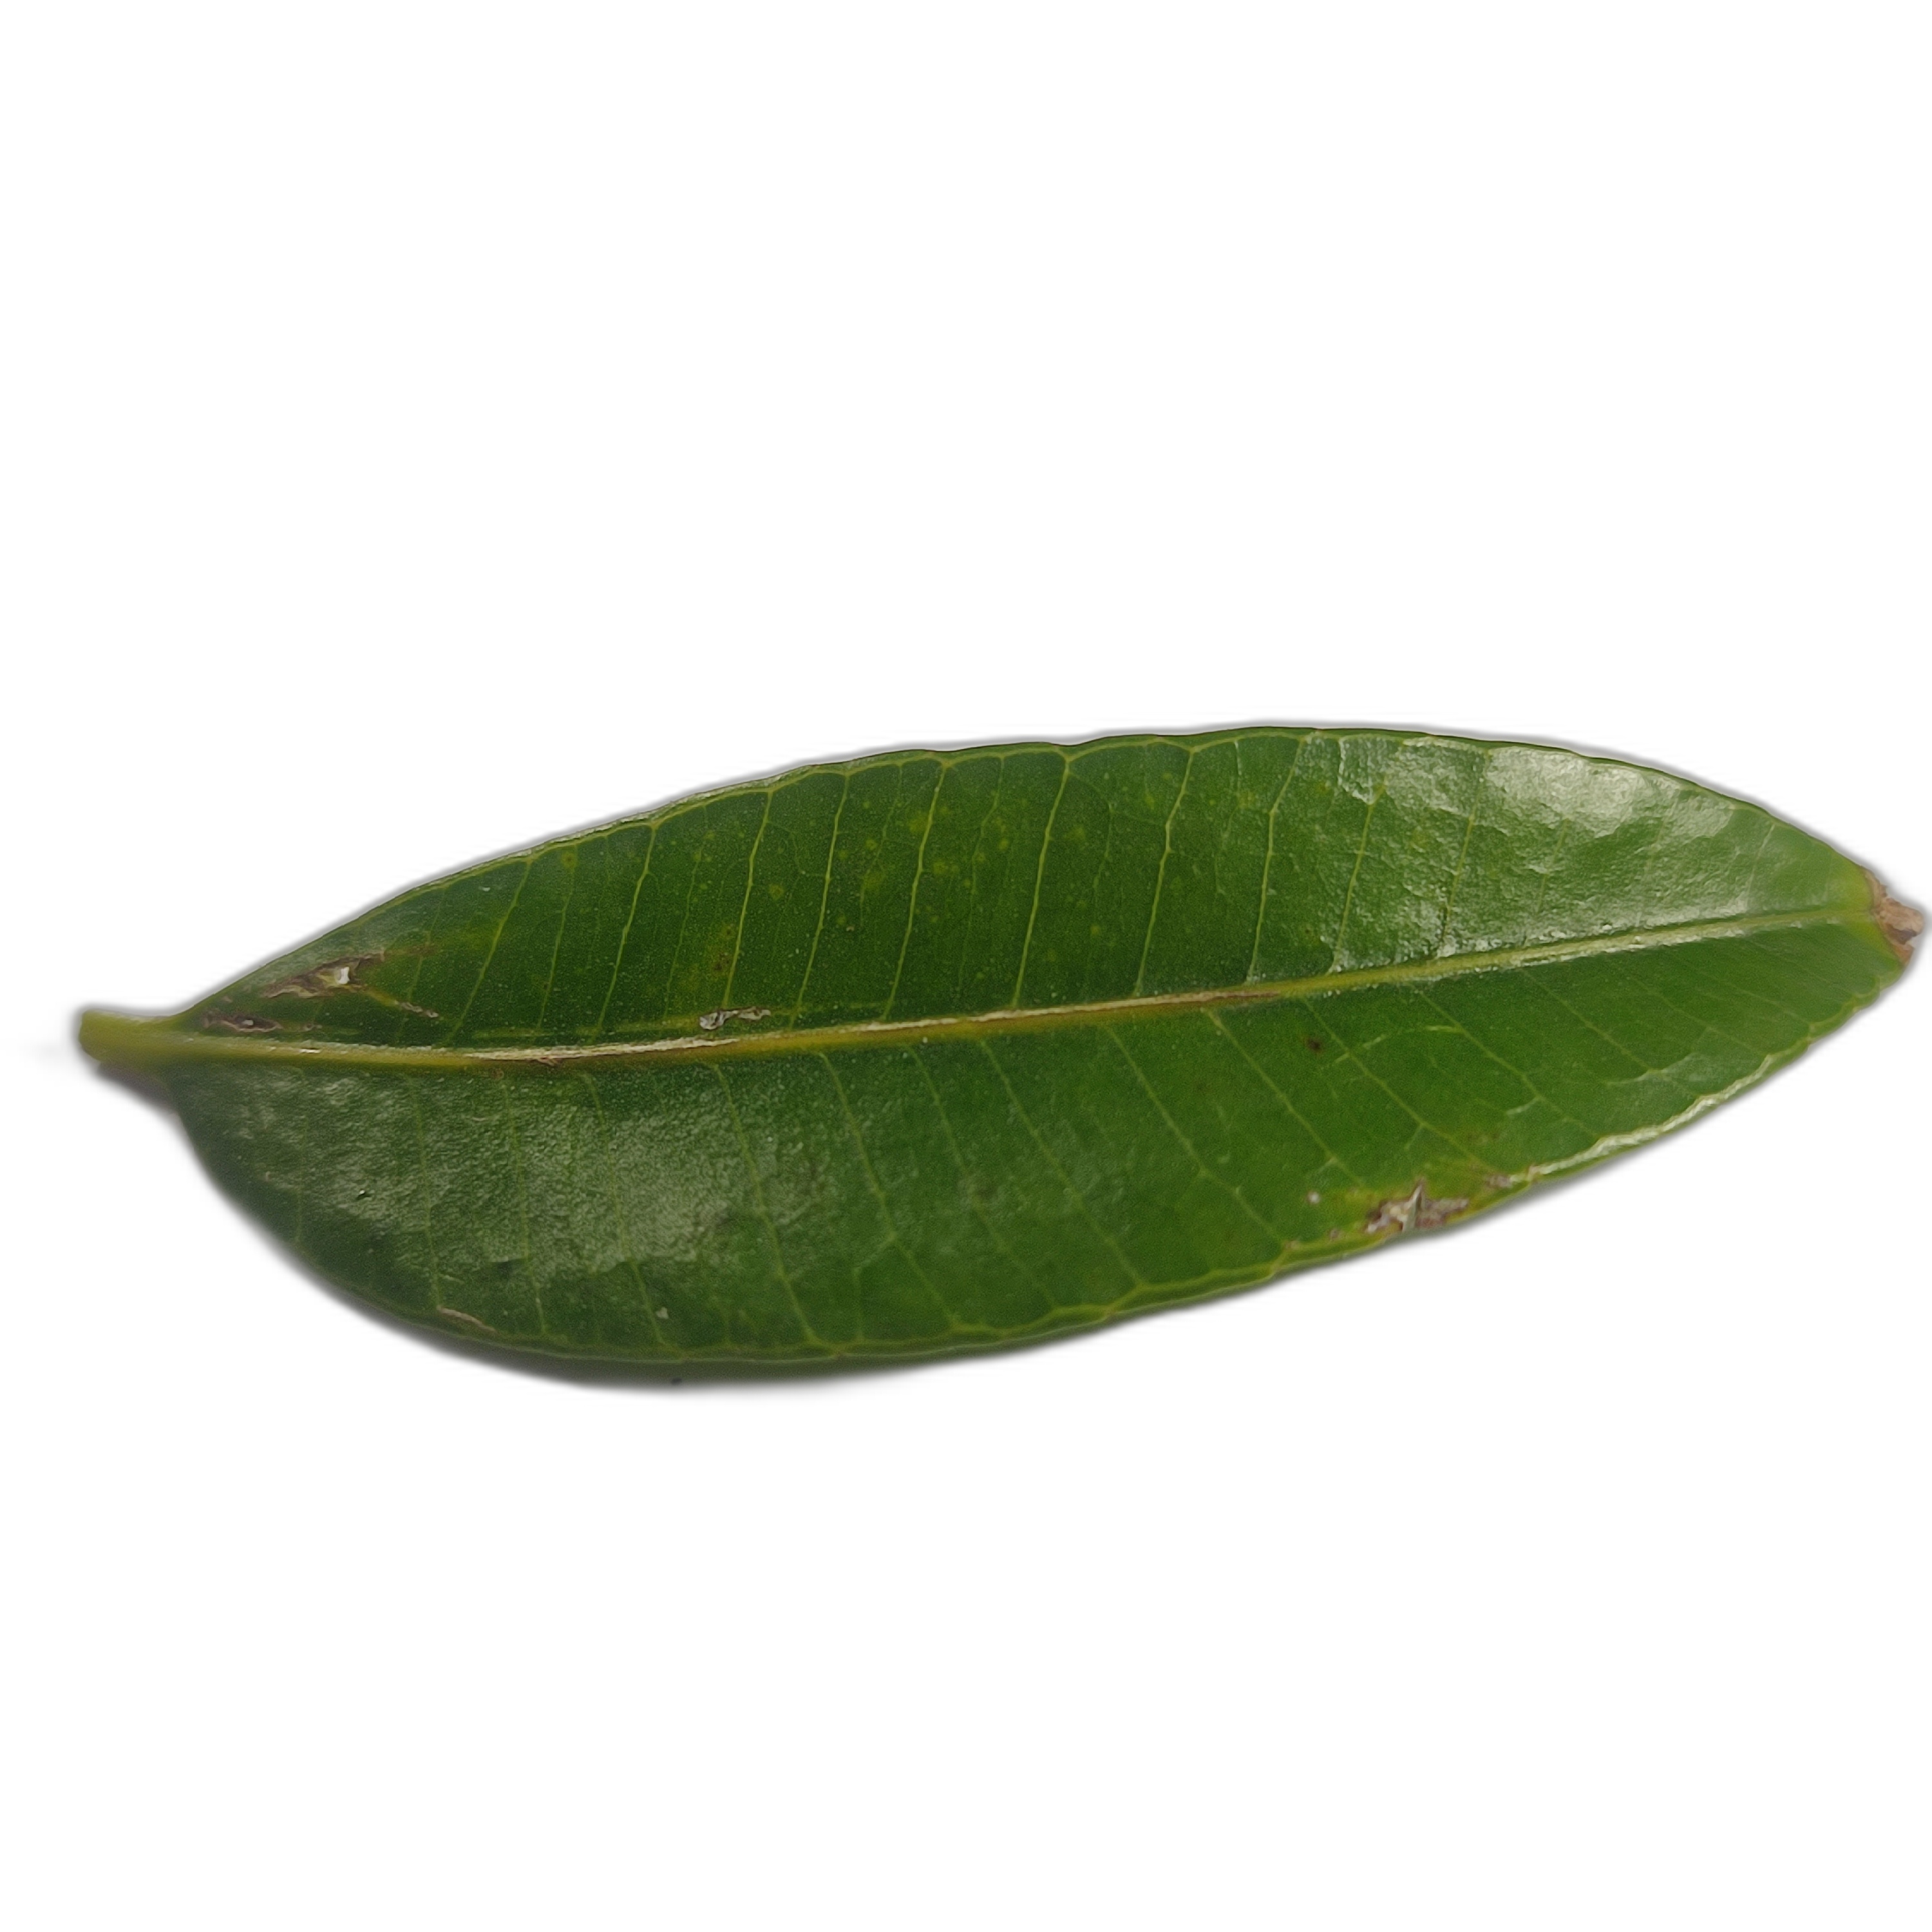
Label: healthy